Lilliputian Hitcher

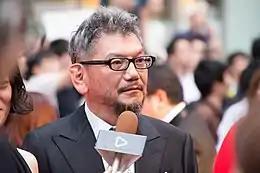
"Neon Genesis Evangelion" director Hideaki Anno

Mitsuo Iso, Akio Satsukawa, and Anno wrote the script; Tensai Okamura handled the storyboards and served as director, while Masahiko Otsuka worked as assistant director. Kazuya Kise took the role as a chief animator, and worked with Ise as assistant character designer. Mitsuo Iso originally joined the project as an animator, but he actively entered other jobs by freely coming up with various ideas and writing about them to the director every day. Iso initially wrote a very long original script full of science fiction concepts, but Akio Satsukawa had to rework it and remove some concepts. Only later did Anno take over, who made other changes before drafting the final script. The ending of the final draft was a little disappointing for Iso, because it was forcibly connected to a plot that he had planned to use in another episode.